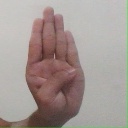
अक्षर: ब